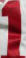
Number: 1